Jaap Pop

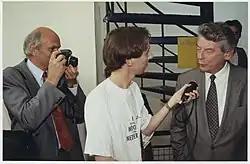
Mayor of Haarlem Jaap Pop and Prime Minister Wim Kok at a Labour party conference in Haarlem on 1 May 1995.

Pop served as mayor of several cities between 1975 and 2006. Pop succeeded Jan Dijkstra as mayor of Franeker in 1975. In 1981 he became the mayor of Tiel and he served in that position until 1988. He was the mayor of Alkmaar between 1988 and 1995. In 1995 he succeeded Elizabeth Schmitz as mayor of Haarlem.